Breidenhart

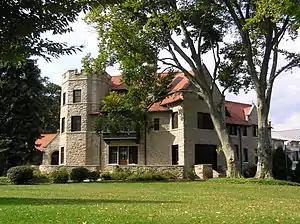

Breidenhart is a historic castle-like house built in 1894 by Samuel Leeds Allen and located at 255 East Main Street in Moorestown, New Jersey. It was added to the National Register of Historic Places on December 22, 1977, for its significance in art, architecture, commerce, and music. It was added as a contributing property to the Moorestown Historic District in 1990. The building is now owned by the Lutheran Social Ministries of New Jersey.